Buck Flowers

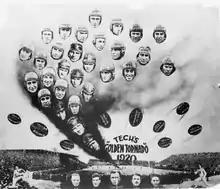

Georgia Tech dominated in a week 4 win over Vanderbilt. The 44 to 0 victory was one of the largest at Old Dudley Field. It was the first game of the year to have direct implications for the Southern championship, and cited by some as the most interesting southern contest of the week. Georgia Tech outplayed Vanderbilt and had the ball for three-fourths of the game. Many Commodores left with injuries. Vanderbilt's ends were easily skirted by the Tech backs Flowers, Red Barron, and Ferst. Captain Flowers made a drop kick from 44 yards out. Ferst came in for Flowers, when Georgia Tech started to use substitutes in the middle of the second quarter. In the loss to Pitt, Flowers drew praise for his spirited tackling of Pitt's larger backs.